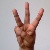
The image shows a hand gesture representing the letter 'W' in Indian Sign Language.